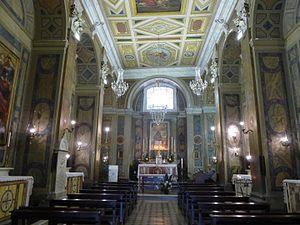
L'église Santa Lucia della Tinta est un lieu de culte catholique à Rome, dans le quartier Campo Marzio, situé via di Monte Brianzo.